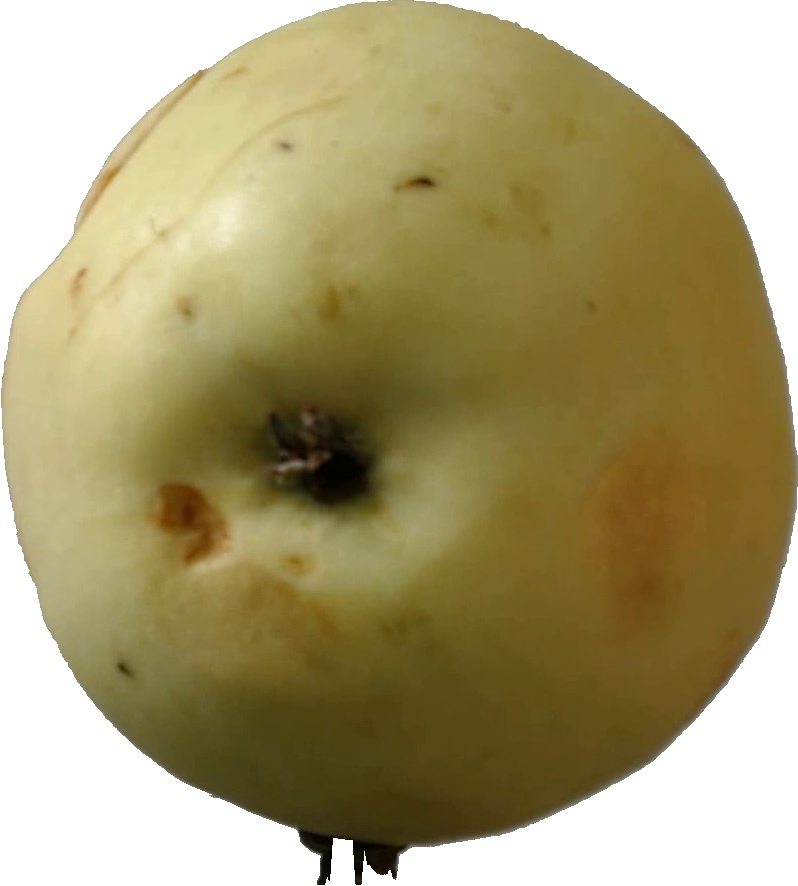
Label: apple_hit_1